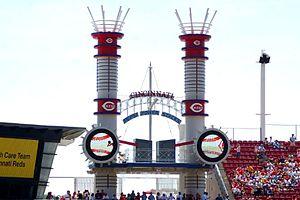
Le Great American Ball Park est un stade de baseball situé sur les rives de l'Ohio, entre l'U.S. Bank Arena et le Paul Brown Stadium, au cœur de Cincinnati.